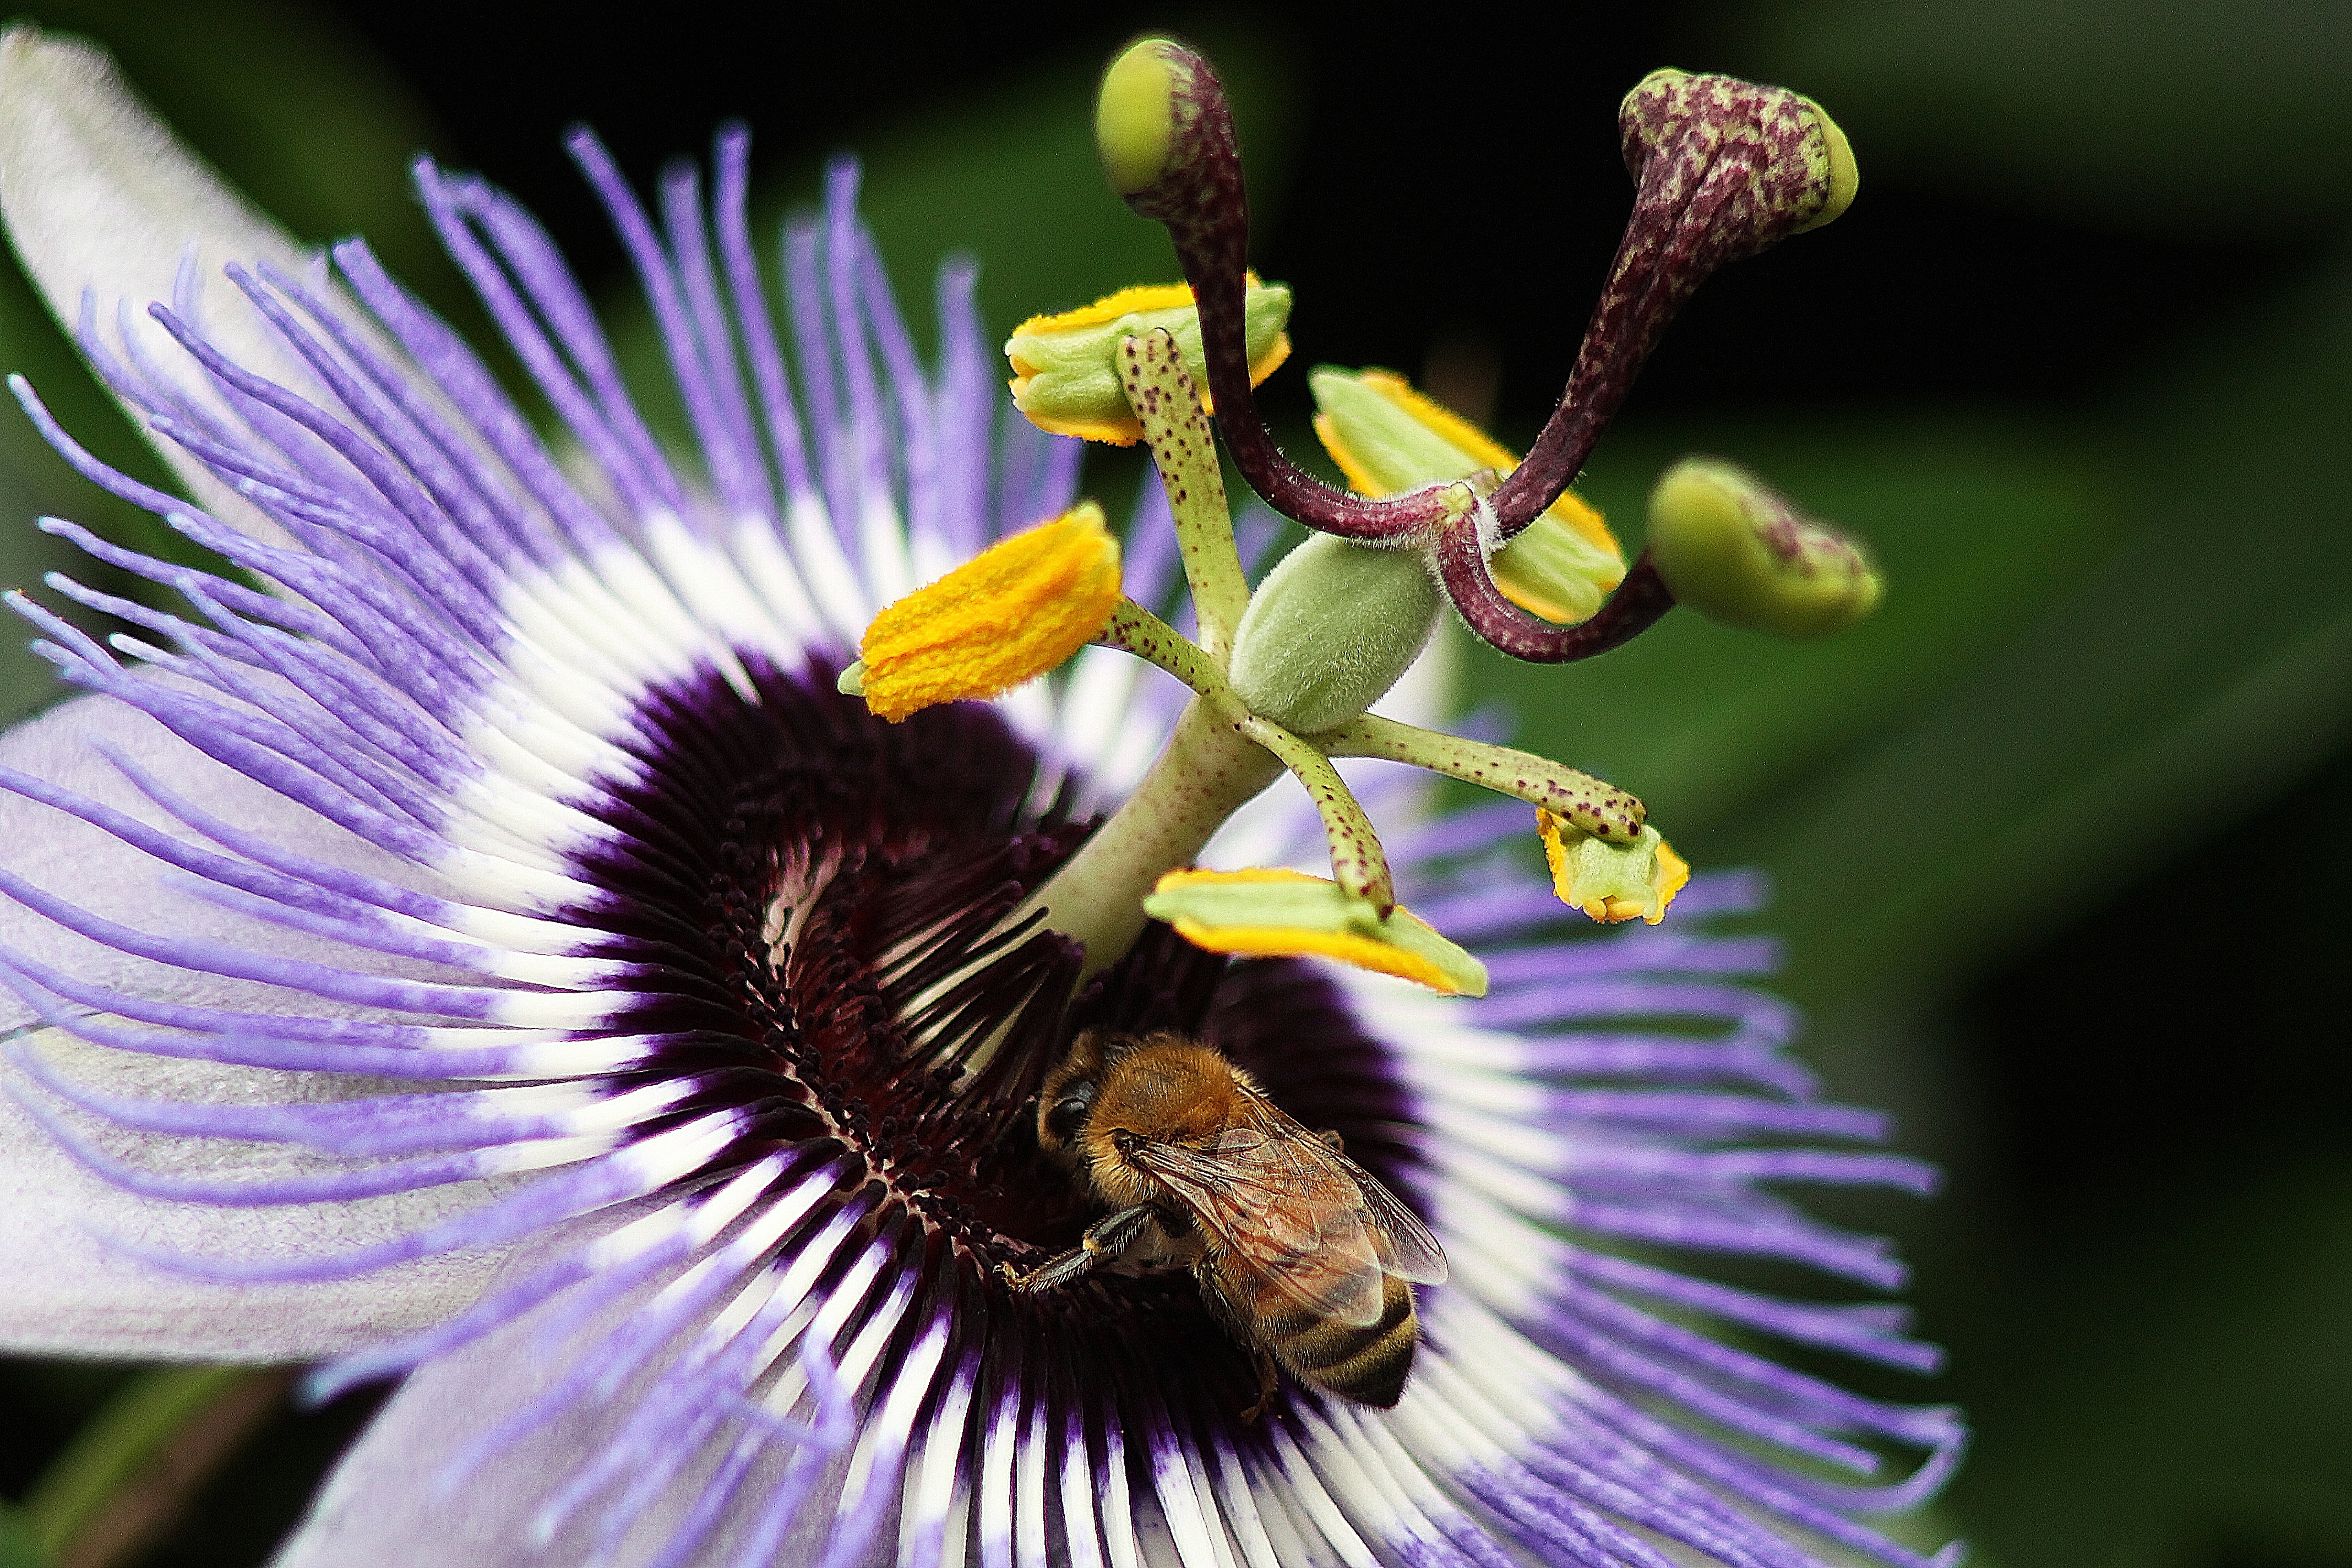
nature, blossom, plant, photography, flower, purple, petal, summer, wildlife, pollen, spring, insect, macro, bug, botany, pollinate, garden, flora, fauna, invertebrate, wildflower, close up, bee, bumblebee, honeybee, nectar, macro photography, flowering plant, honey bee, plant stem, land plant, membrane winged insect, passion flower family